Yates Formation

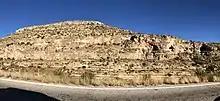
Yates Formation exposed on the side of Walnut Canyon along the main road, Carlsbad Caverns National Park, New Mexico

The formation consists of sandstone, siltstone, and anhydrite. The sandstone is fine to very fine grained and contains scattered large rounded and frosted quartz grains. The formation overlies the Seven Rivers Formation and underlies the Tansill Formation. Its total thickness is .